Lakota religion

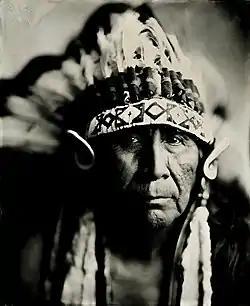
Arvol Looking Horse, the 19th Keeper of the Sacred White Buffalo Calf Pipe, who issued a 2003 proclamation to try and limit non-Native participation in Lakota rites

Certain other ritual healers have ceremonies different from the "yuwípi", although several of these declined under government suppression in the reservation era. These groups were often dream societies, consisting of individuals who had encountered the same spirit entities in their dreams. Every member of this group would then share similar medicines, songs, and prayers.